Kamalapur railway station

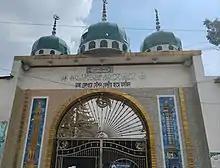
Central Jame Mosque

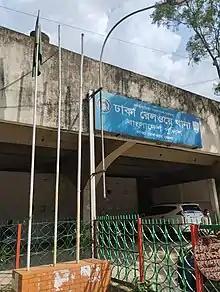
Dhaka railway police station

There are eight 918.4 meter long platforms at this station, numbered 1-8 from the North West to the South East (left to right when viewed from the passenger entrance):